Computer memory

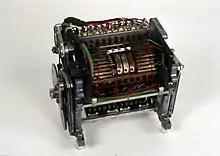
Electromechanical memory used in the IBM 602, an early punch multiplying calculator

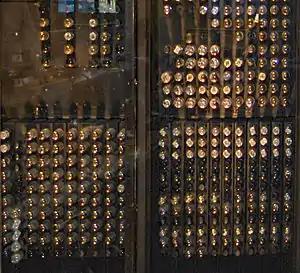
Detail of the back of a section of ENIAC, showing vacuum tubes

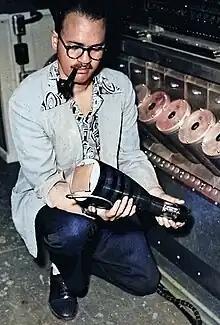
Williams tube used as memory in the IAS computer

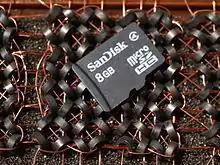
8GB microSDHC card on top of 8bytes of magnetic-core memory (1core is 1bit.)

In the early 1940s, memory technology often permitted a capacity of a few bytes. The first electronic programmable digital computer, the ENIAC, using thousands of vacuum tubes, could perform simple calculations involving 20 numbers of ten decimal digits stored in the vacuum tubes.